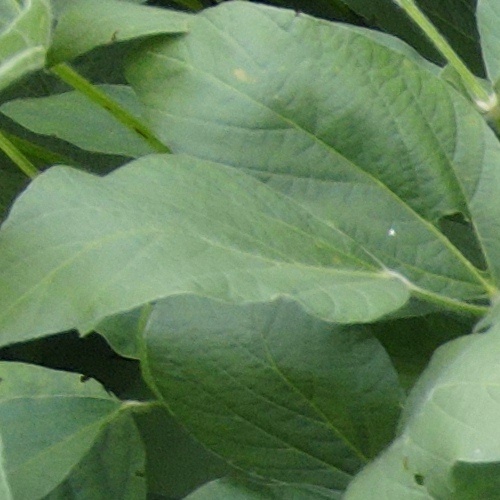
Label: Caterpillar